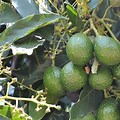
Label: Avocado